Mohit Chauhan

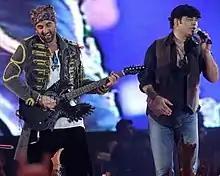
Ranbir Kapoor and Mohit Chauhan performing during Rockstar movie promotional event

A.R. Rahman, who had noticed Chauhan at the award win for Silk Route, called him to sing "Khoon Chala" for the film "Rang De Basanti". The song proved to be a breakthrough for him, and in 2007, he followed this up with his first major hit song in the Pritam-composed romantic ballad "Tum Se Hi" for the film "Jab We Met", penned by Irshad Kamil; both Pritam and writer-director Imtiaz Ali wanted Chauhan to lend his voice for this romantic track.